Zigi River

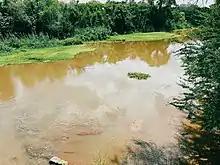
View of Sigi River in Mnyanzini Ward, Mkinga

Average monthly flow of Zigi measured at the hydrological station in Lanconi Estate, approximately 10 km above the Mabayani Dam in m³ / s (1957 - 1990). The Zigi flows stimulate time-dependent, like most rivers in the region.